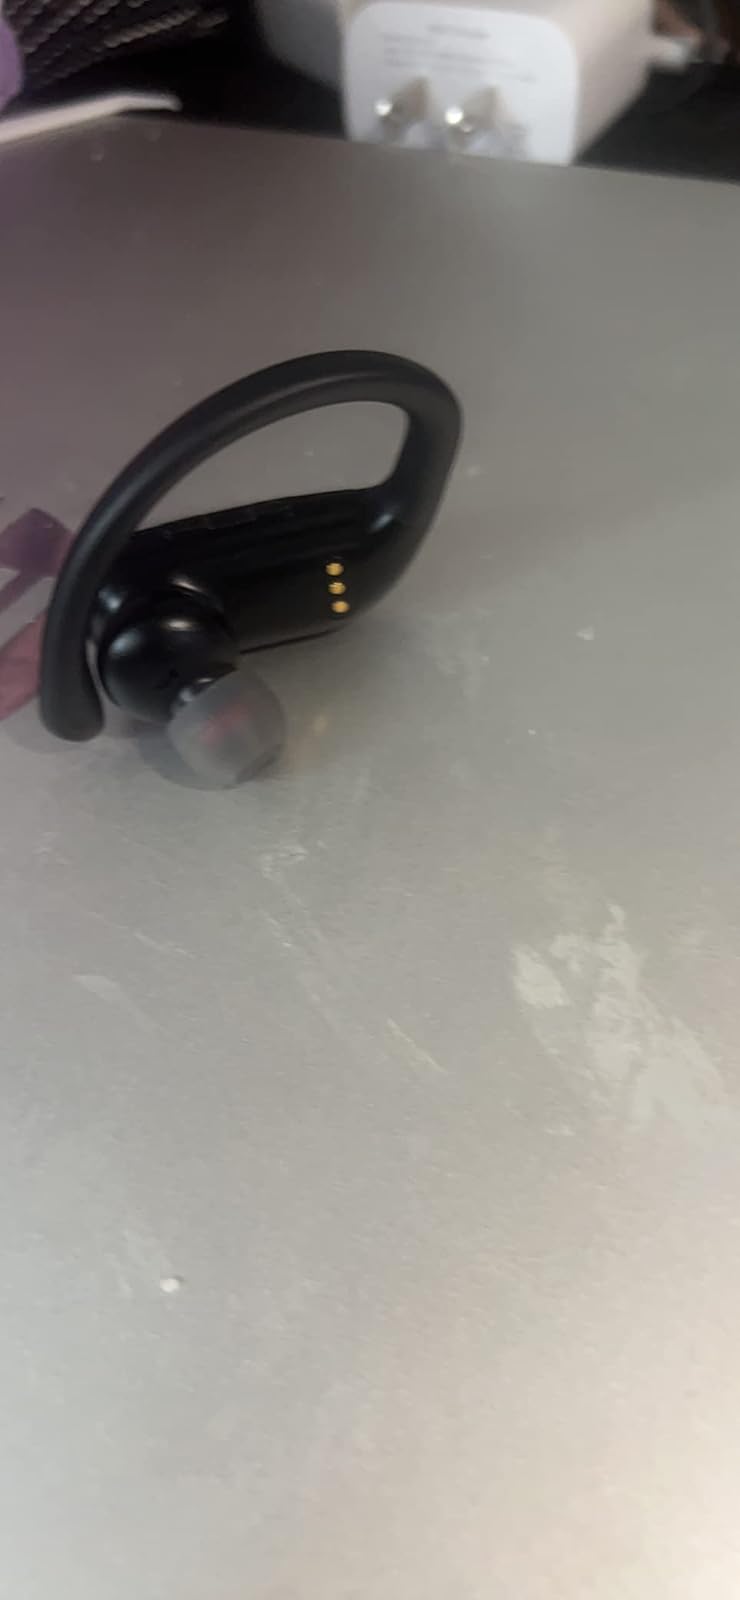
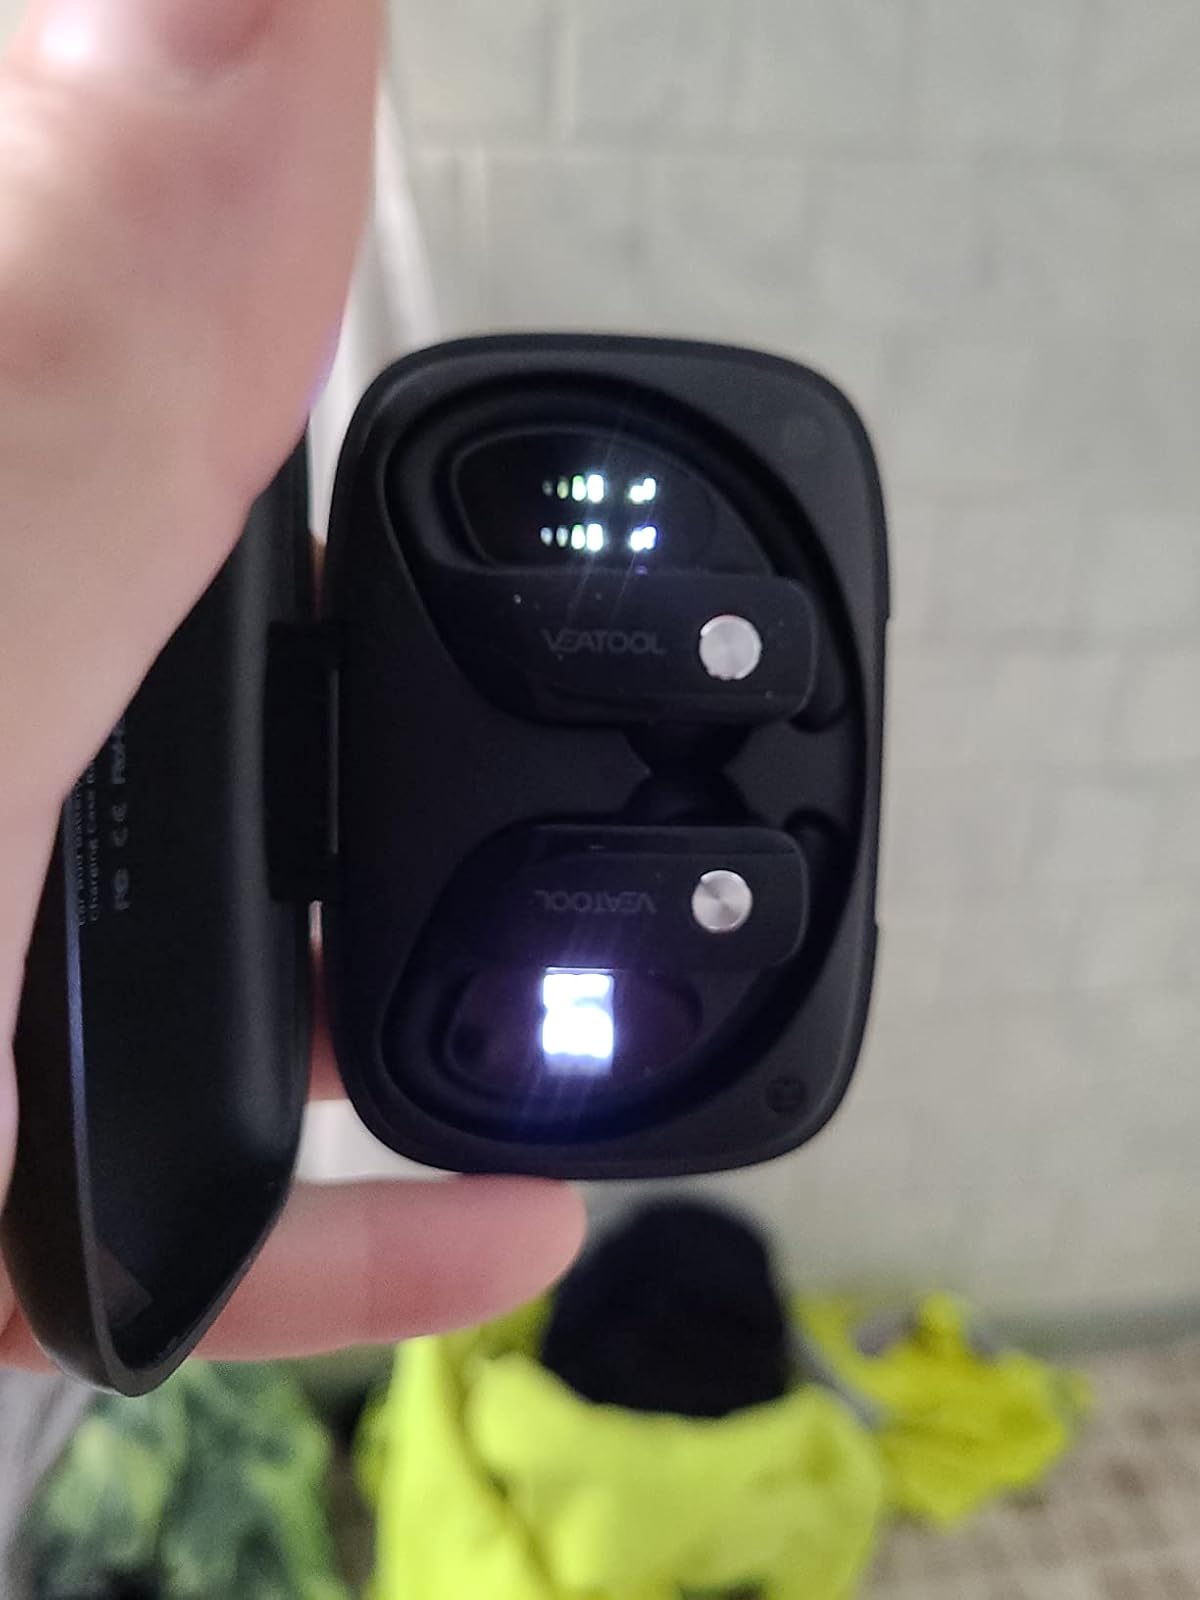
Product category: earbuds
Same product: yes